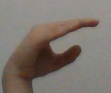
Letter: jeem